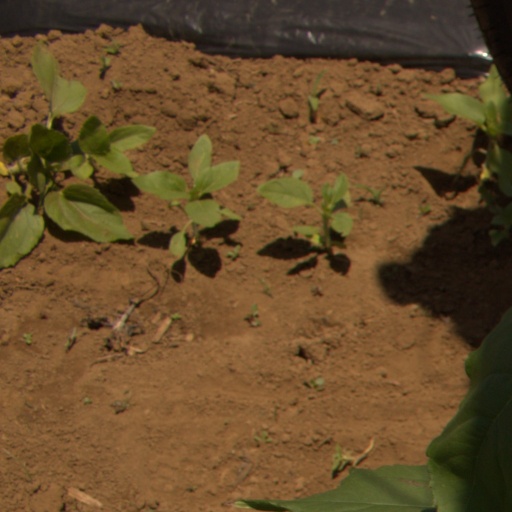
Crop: Jerusalem artichoke